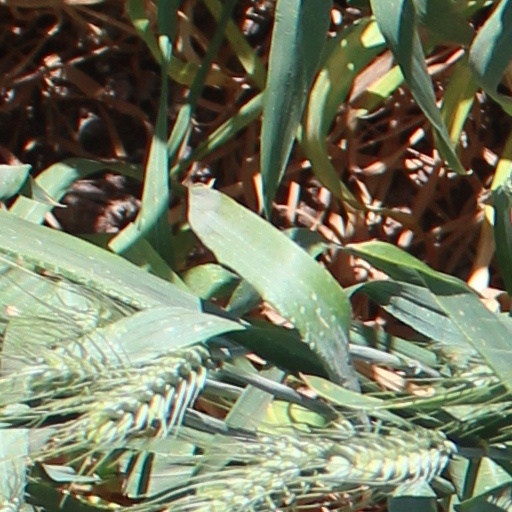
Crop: wheat